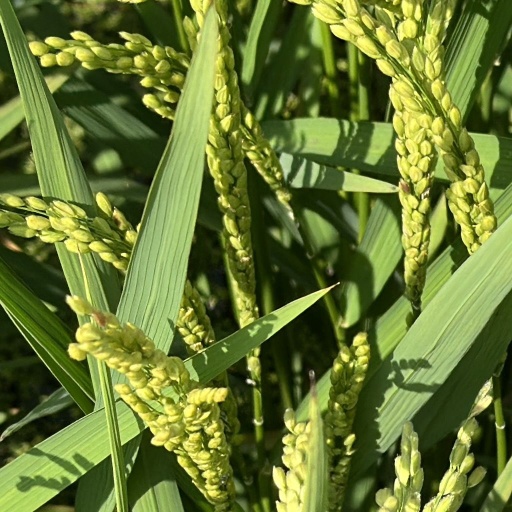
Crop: rice